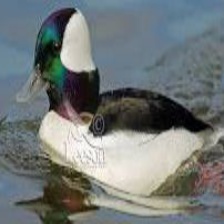
Species: BUFFLEHEAD
Scientific name: BUCEPHALA ALBEOLA
ImageNet parent category: drake